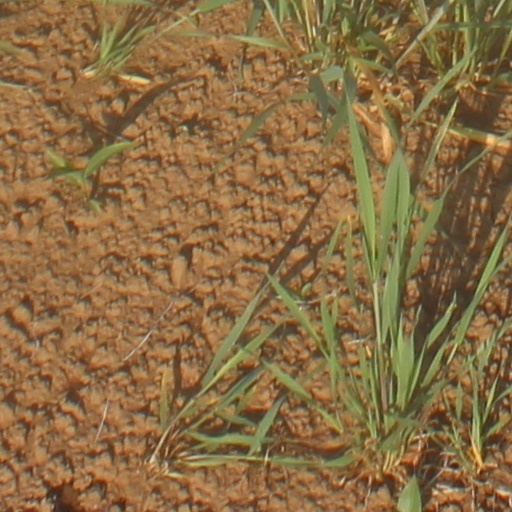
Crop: wheat